Zeb Ward Building

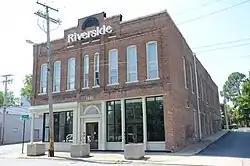

The Zeb Ward Building is a historic commercial building located at 1001–1003 West Markham Street in Little Rock, Arkansas. It is a two-story masonry structure, with cast iron storefront surrounds and otherwise brick construction. The building has vernacular commercial Italianate style, with narrow windows at the upper level set in segmented-arch and round-arch openings with brick headers. Its front facade is topped by a stepped parapet. It was built in 1881 by Zeb Ward, and was probably built by prison labor, with its bricks fabricated in the prison yard. Zeb Ward was at the time of its construction the lessee and operator of the Arkansas State Penitentiary.